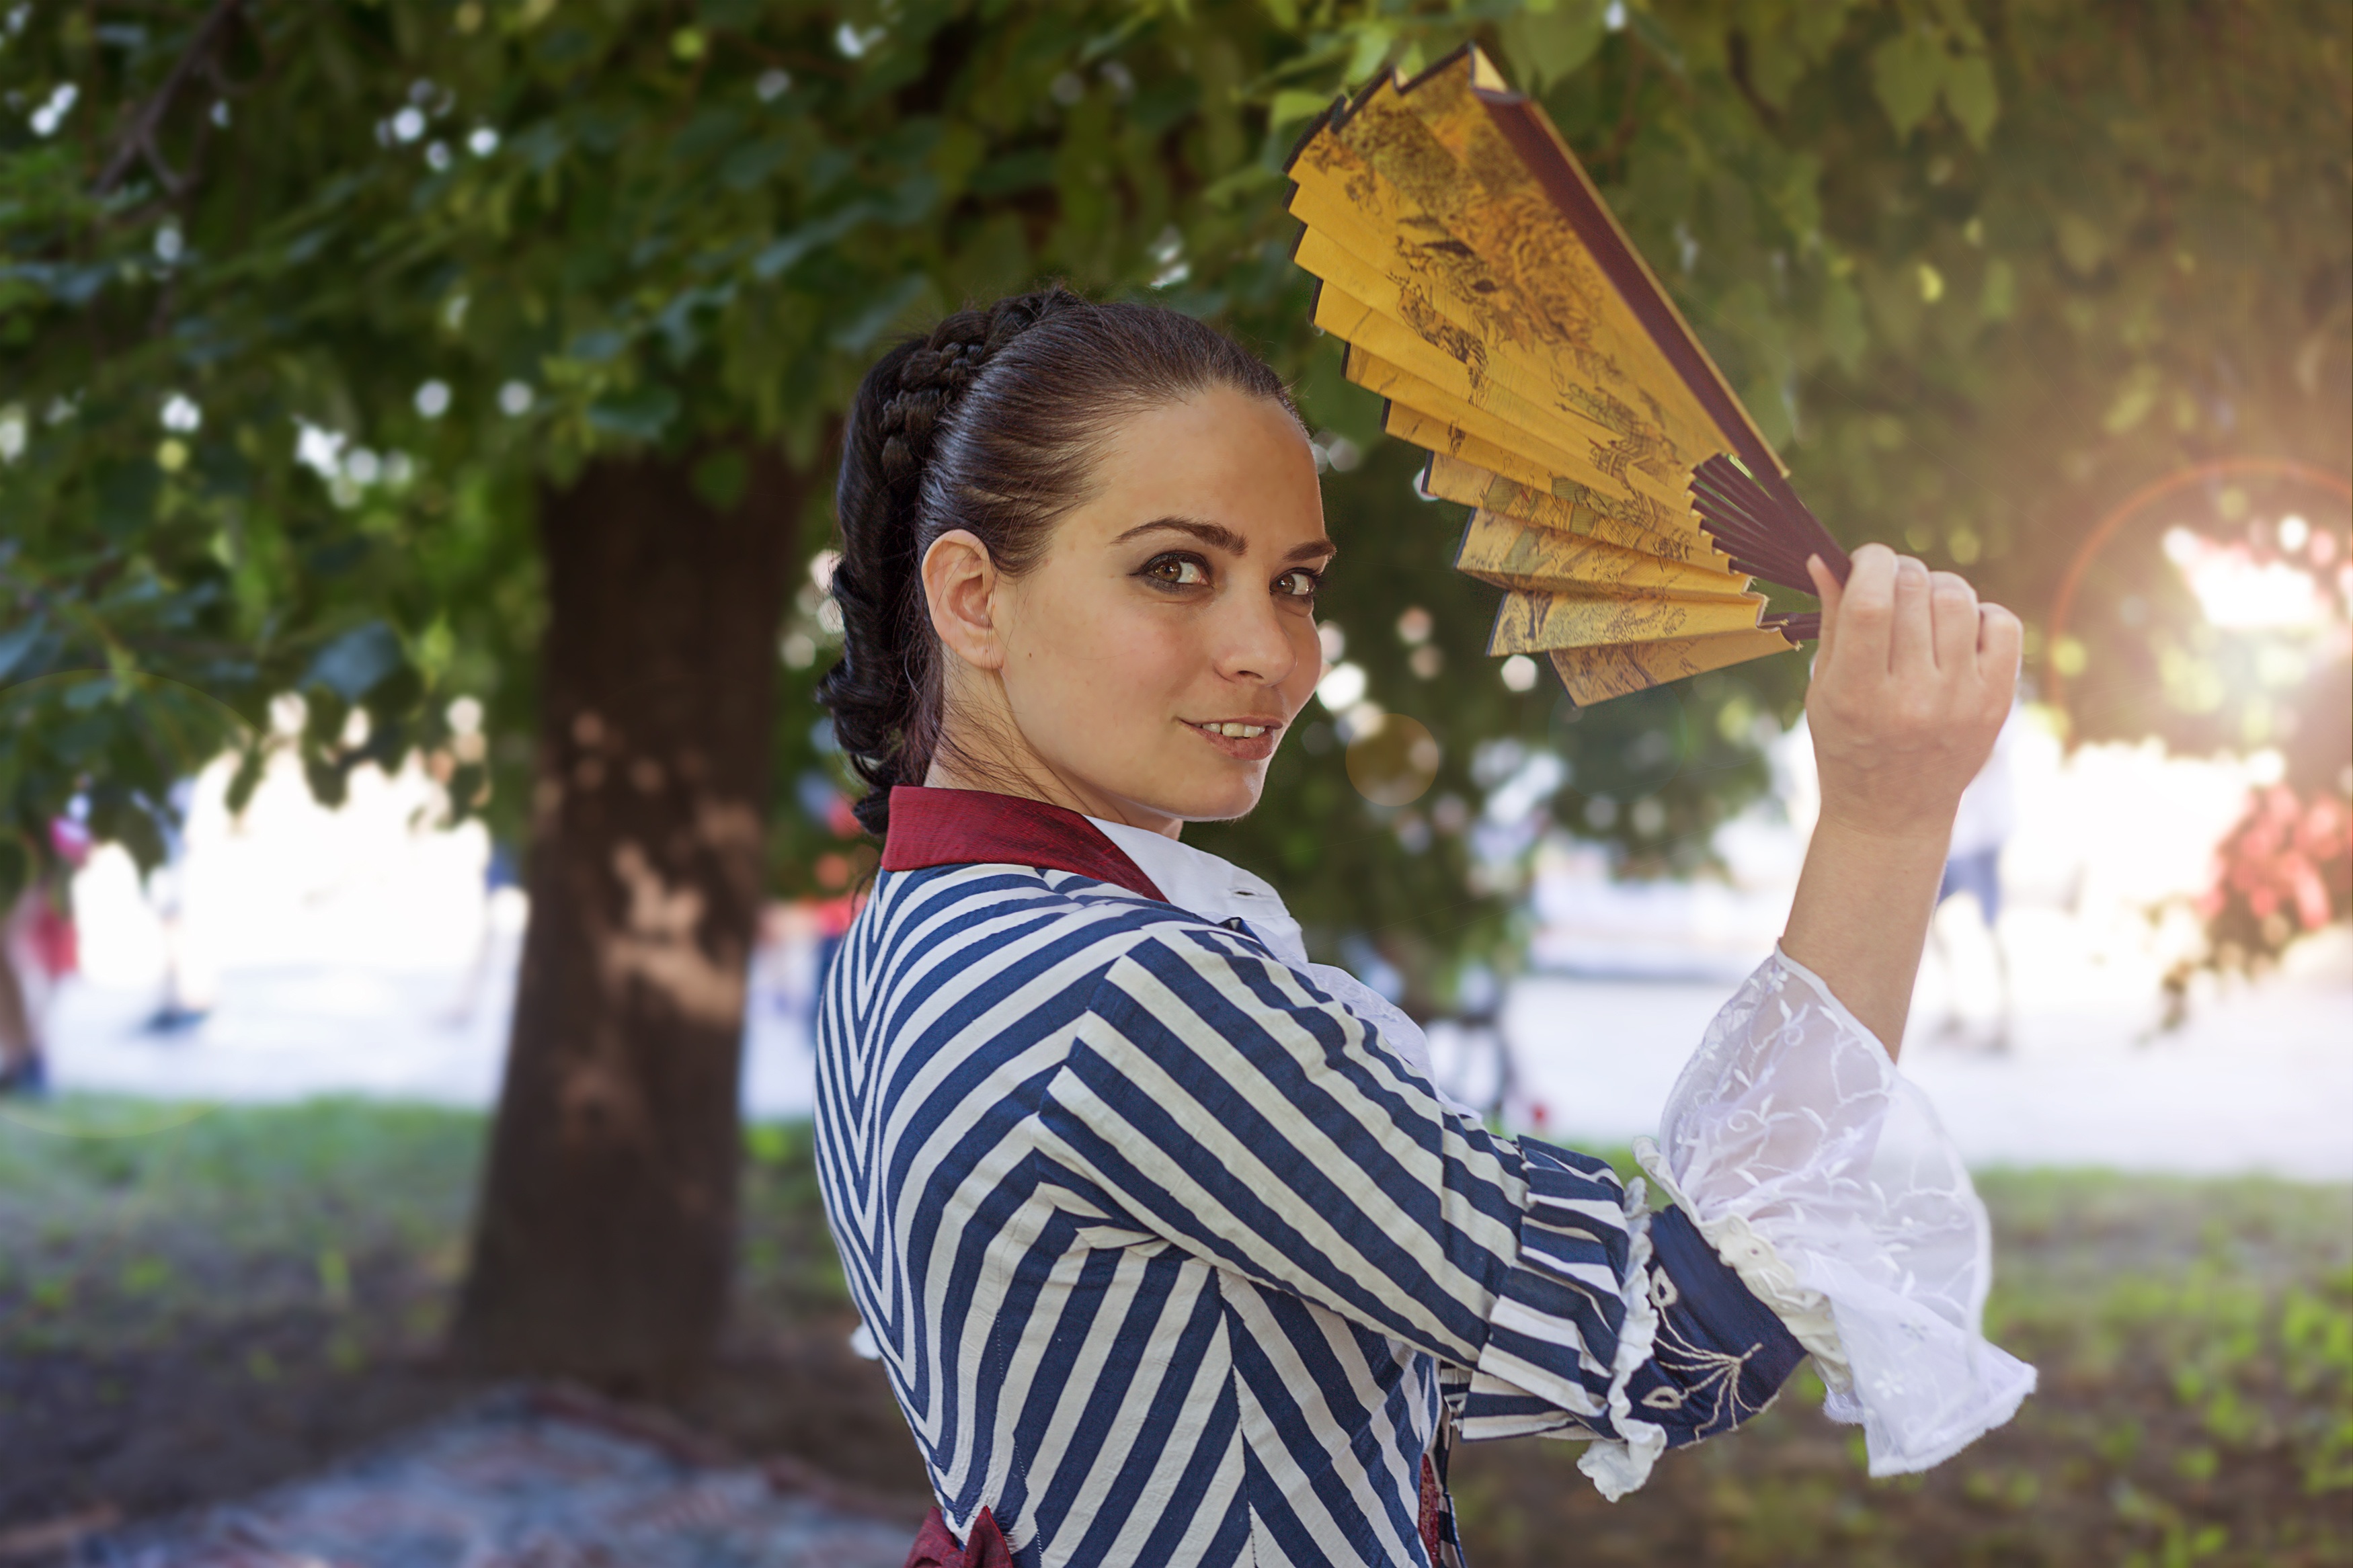
person, people, woman, flower, female, spring, autumn, child, lady, season, dress, photo shoot